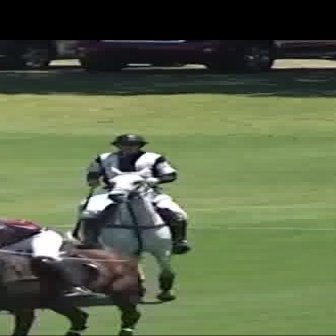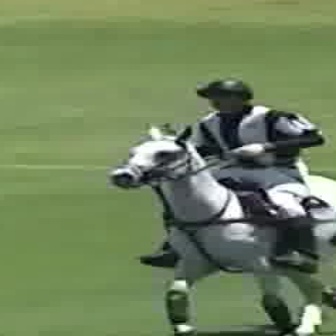
  Please identify the target specified by the bounding box [66,133,189,255] in the first image and locate it in the second image. Return the coordinates in [x_min,y_min,x_max,y_max] format.
Answer: [132,76,327,271]